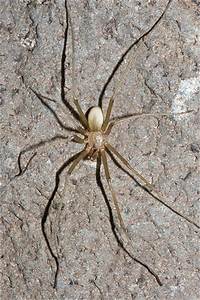
Label: ragno